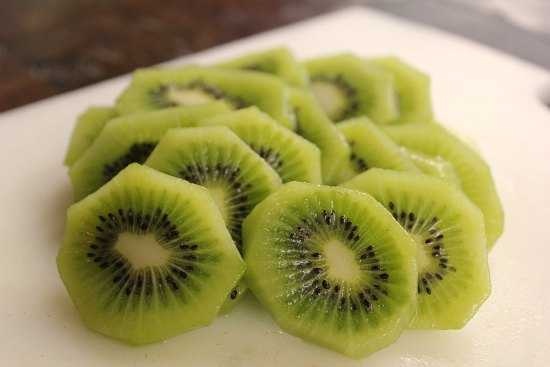
Label: Kiwi